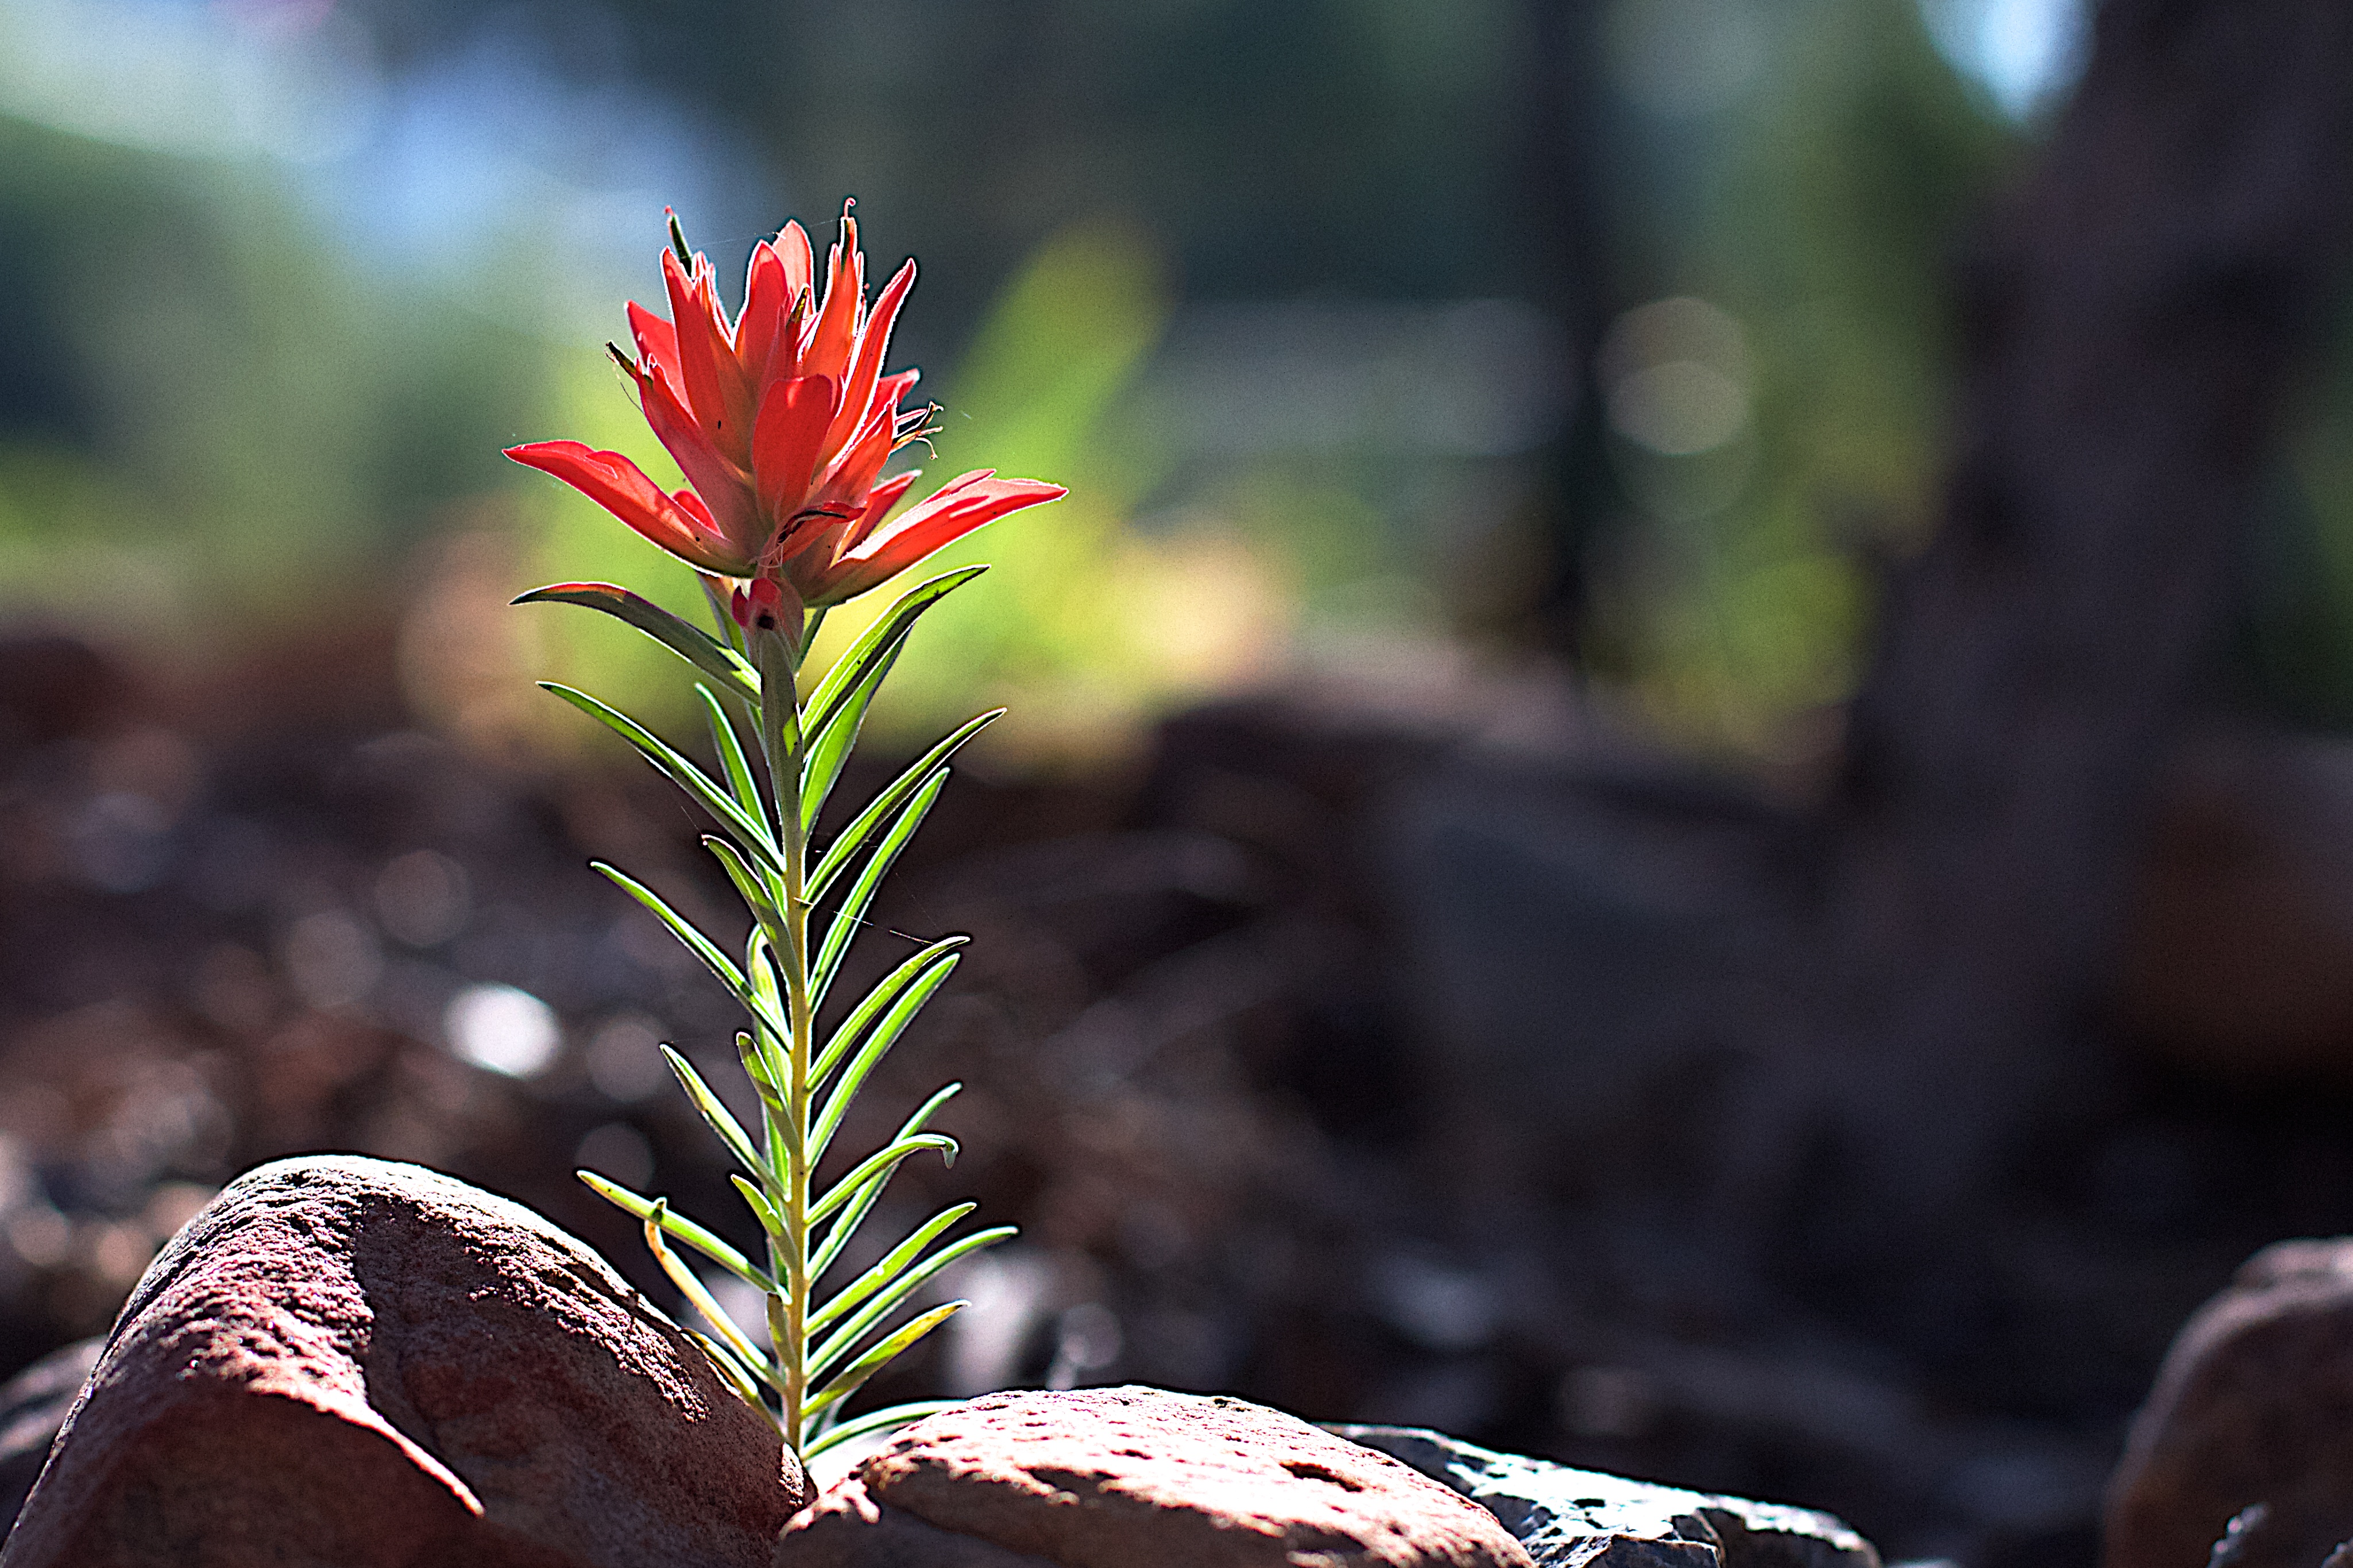
tree, nature, grass, branch, plant, leaf, flower, green, autumn, botany, flora, wildflower, close up, 2015365, macro photography, flowering plant, plant stem, land plant